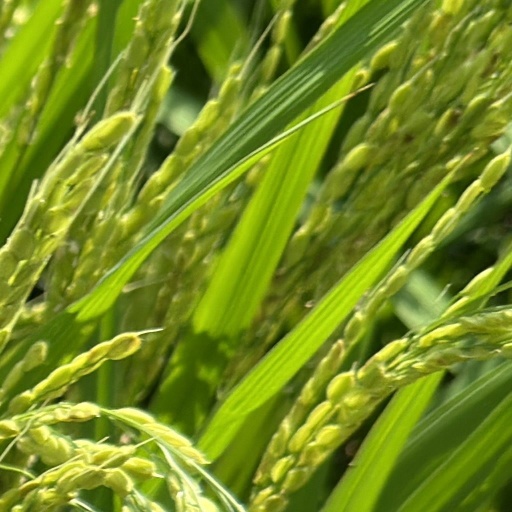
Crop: rice